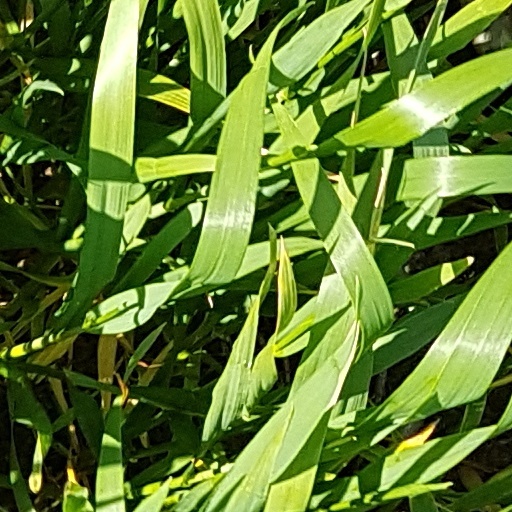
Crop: wheat